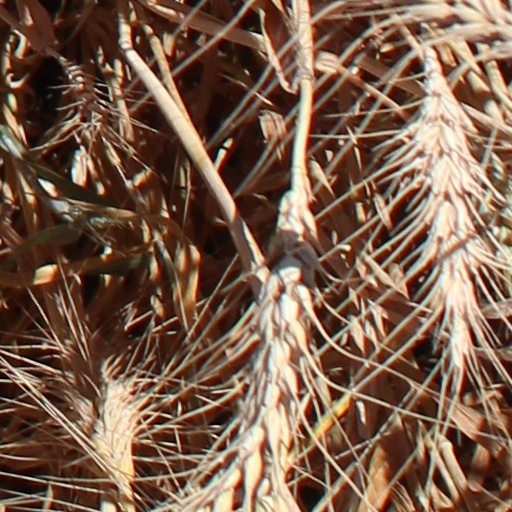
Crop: wheat